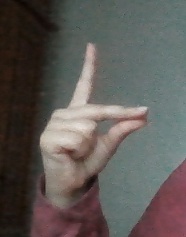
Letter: ta